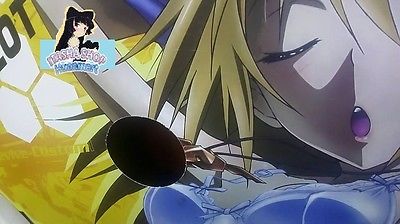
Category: bicycle